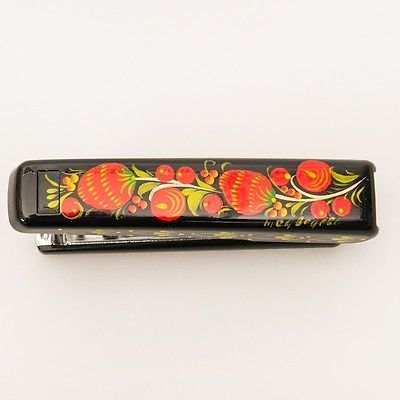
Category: stapler